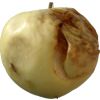
Label: Apple hit 1